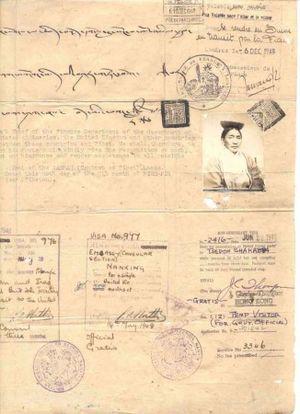
Les relations internationales du Tibet découlent dans un premier temps des accords passés par la Chine, la Russie, l'Inde et le Royaume-Uni au sujet du statut du Tibet. Plus tard les États-Unis et les Nations unies devaient jouer un rôle en réagissant à l'affirmation de souveraineté par la République populaire de Chine à partir de 1950. Le Népal et les autres petits pays, indépendants ou semi-indépendants, des confins indo-tibétains, jouent un rôle mineur de même que la Mongolie.
Le débat sur la souveraineté du Tibet trouve son origine dans deux points de vue opposés sur le statut du Tibet : celui de la République populaire de Chine et de la République de Chine d'une part, et celui du Gouvernement tibétain puis du Gouvernement tibétain en exil d'autre part.
Le Tibet, ou anciennement Thibet, est une région de plateau située au nord de l'Himalaya en Asie, habitée traditionnellement par les Tibétains et d'autres groupes ethniques et comportant également une population importante de Hans et de Huis. Le Tibet est le plateau habité le plus élevé de la planète, avec une altitude moyenne de 4 900 m.
Tsepon Wangchuk Deden Shakabpa est un homme politique et historien tibétain descendant de la famille noble des Shakabpa. Tsepon était le titre du ministre des finances du Gouvernement tibétain.